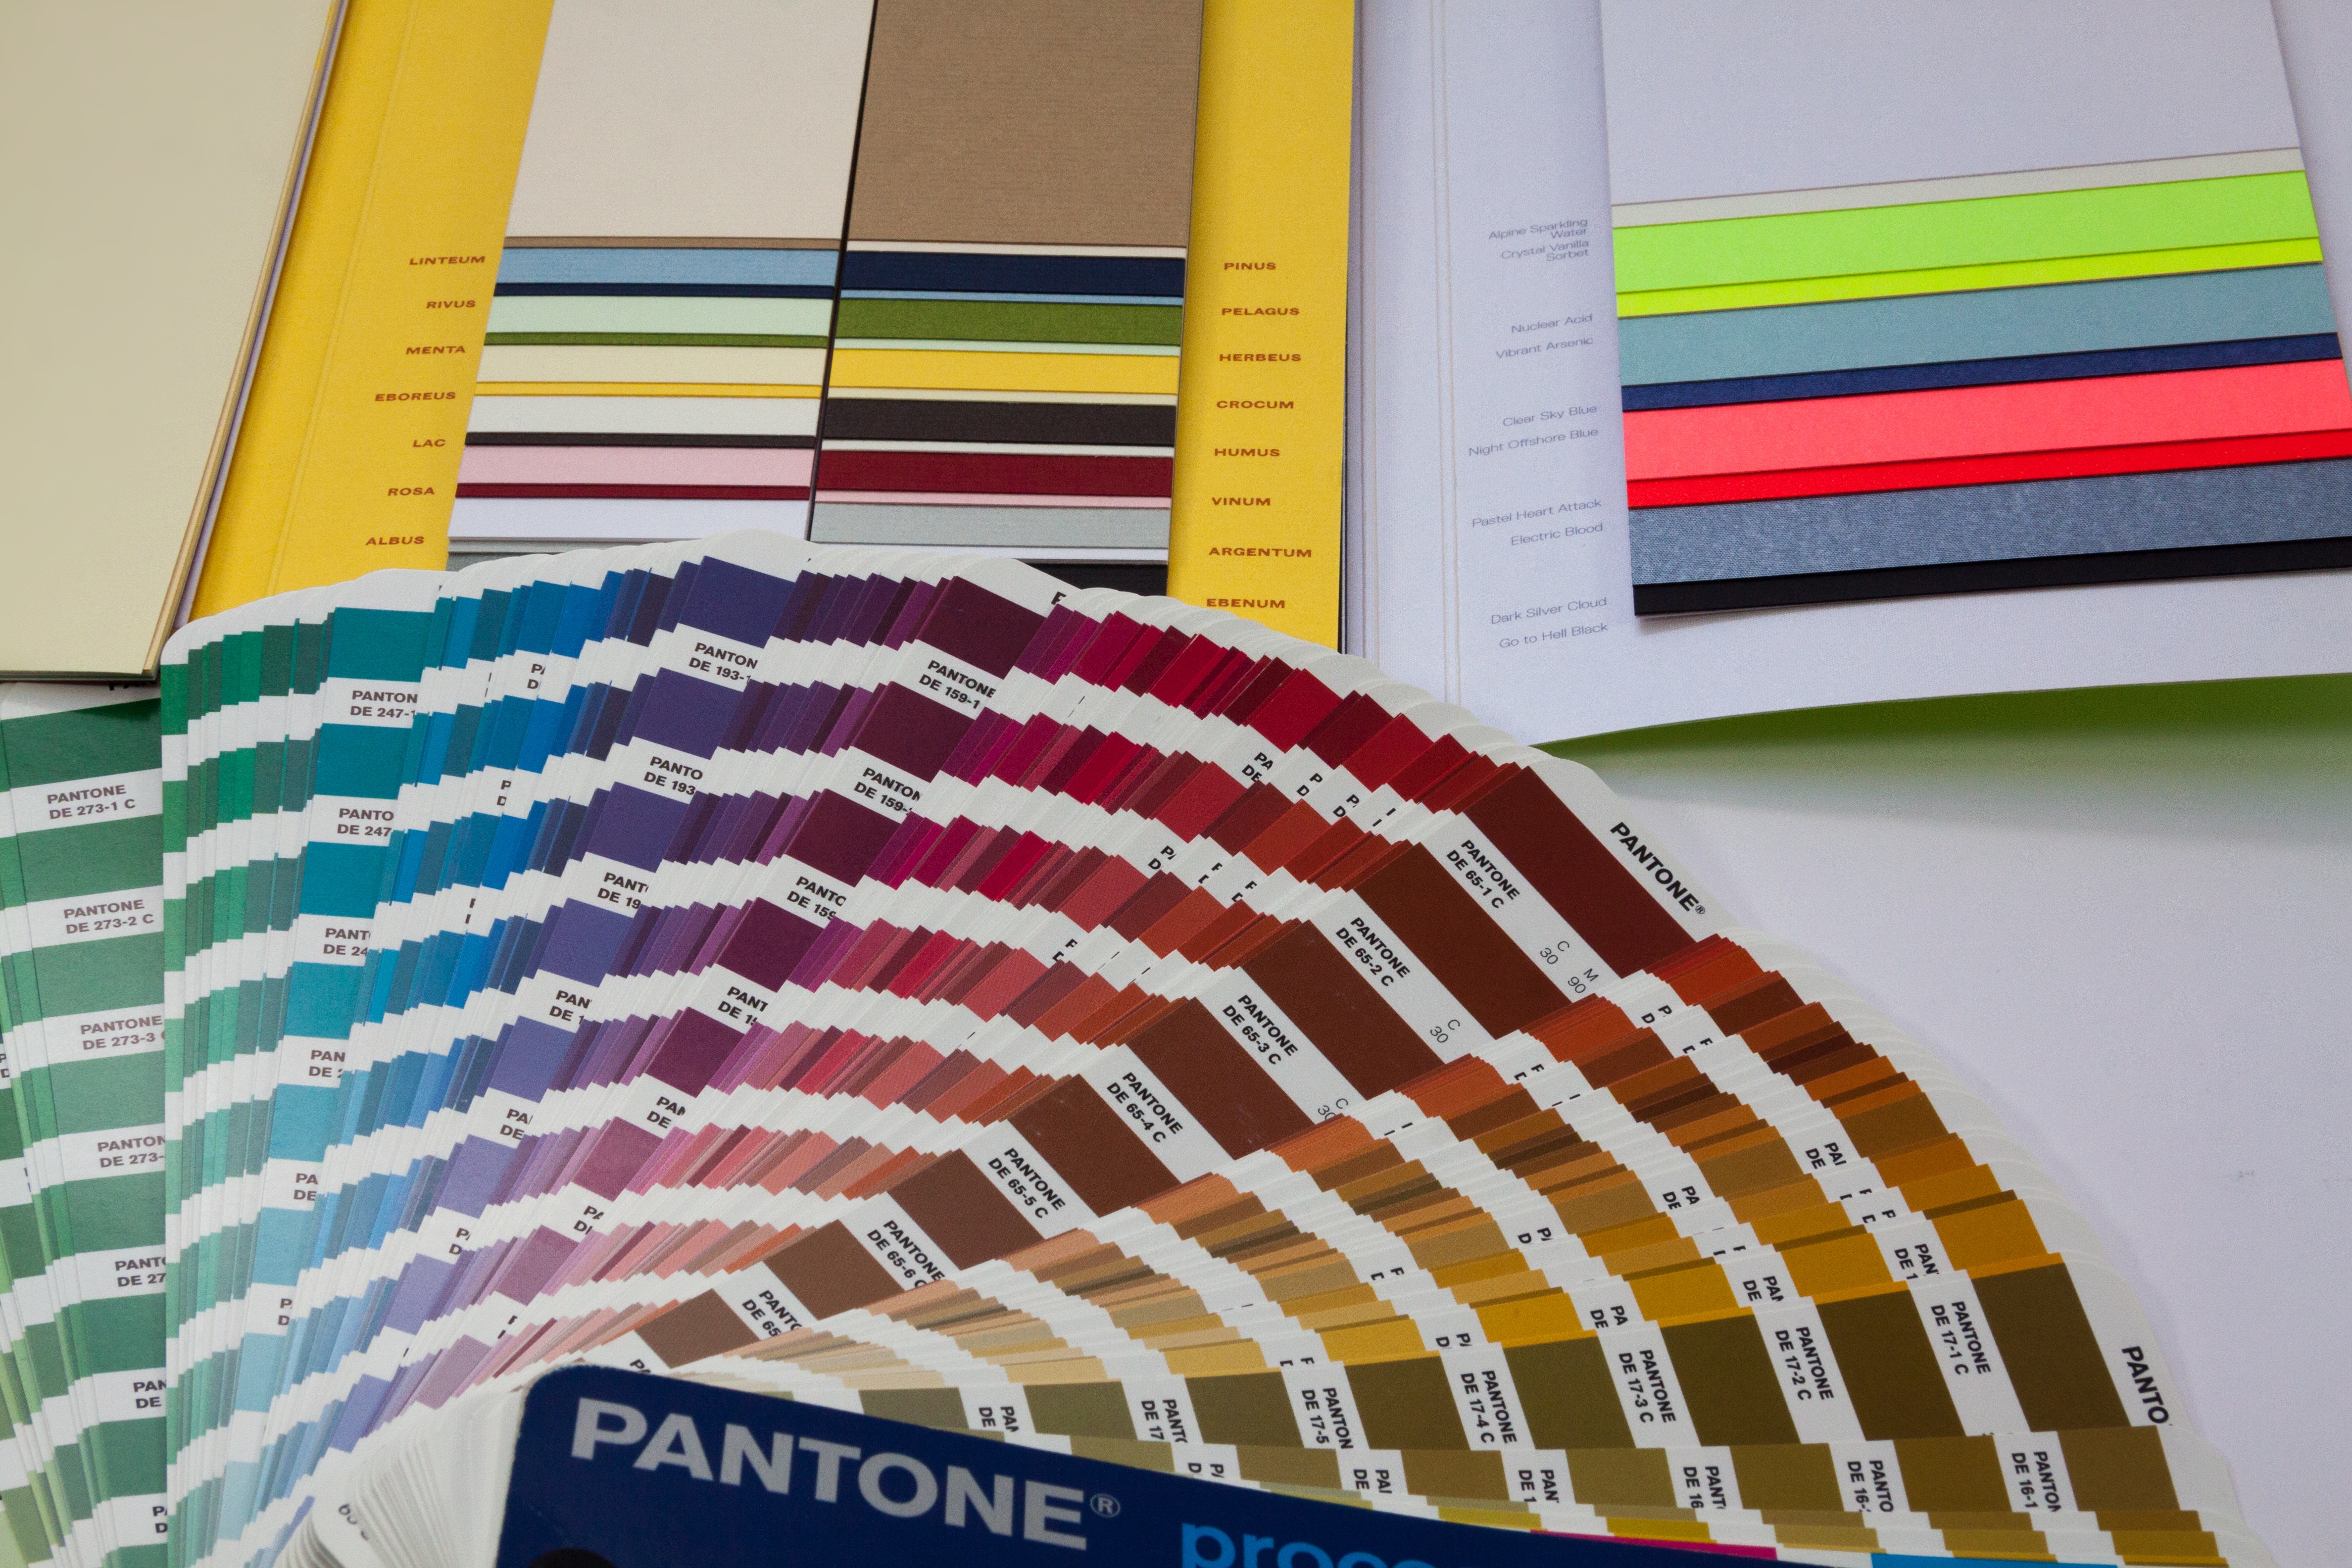
color, interior design, designer, textile, art, decision, design, shape, pantone, pressure, graphic design, evaluation, color patterns, paper pattern, color fan, print sample, window covering